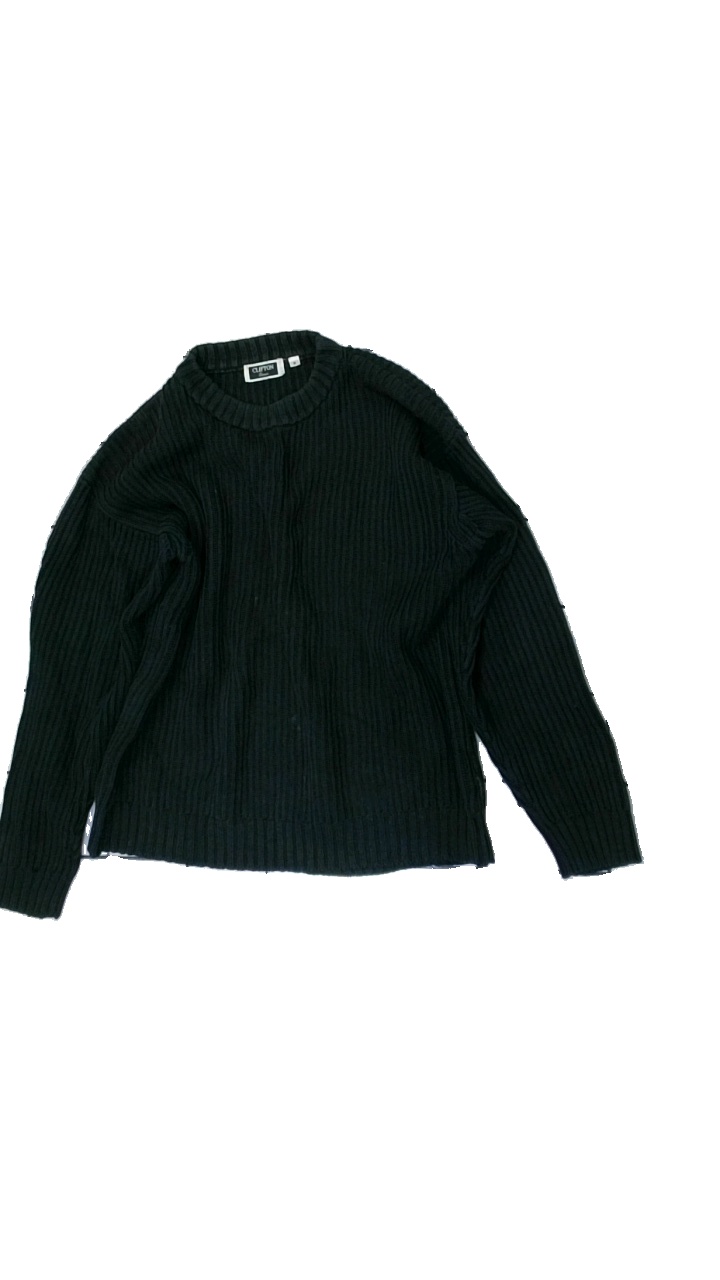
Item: Sweater (Ladies)
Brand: Clifton
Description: Washed out
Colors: Black
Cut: C-collar, Loose
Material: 100% Cotton
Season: All
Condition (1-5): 2
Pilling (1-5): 5
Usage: Export
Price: <50